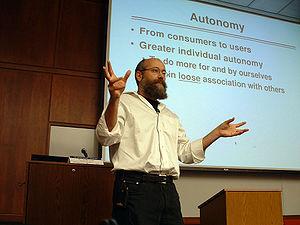
Yochai Benkler, né en 1964, est un écrivain et professeur américain. Il enseigne à la Faculté de droit de Harvard. Il a notamment écrit le livre La Richesse des réseaux et l'article Coase's Penguin.